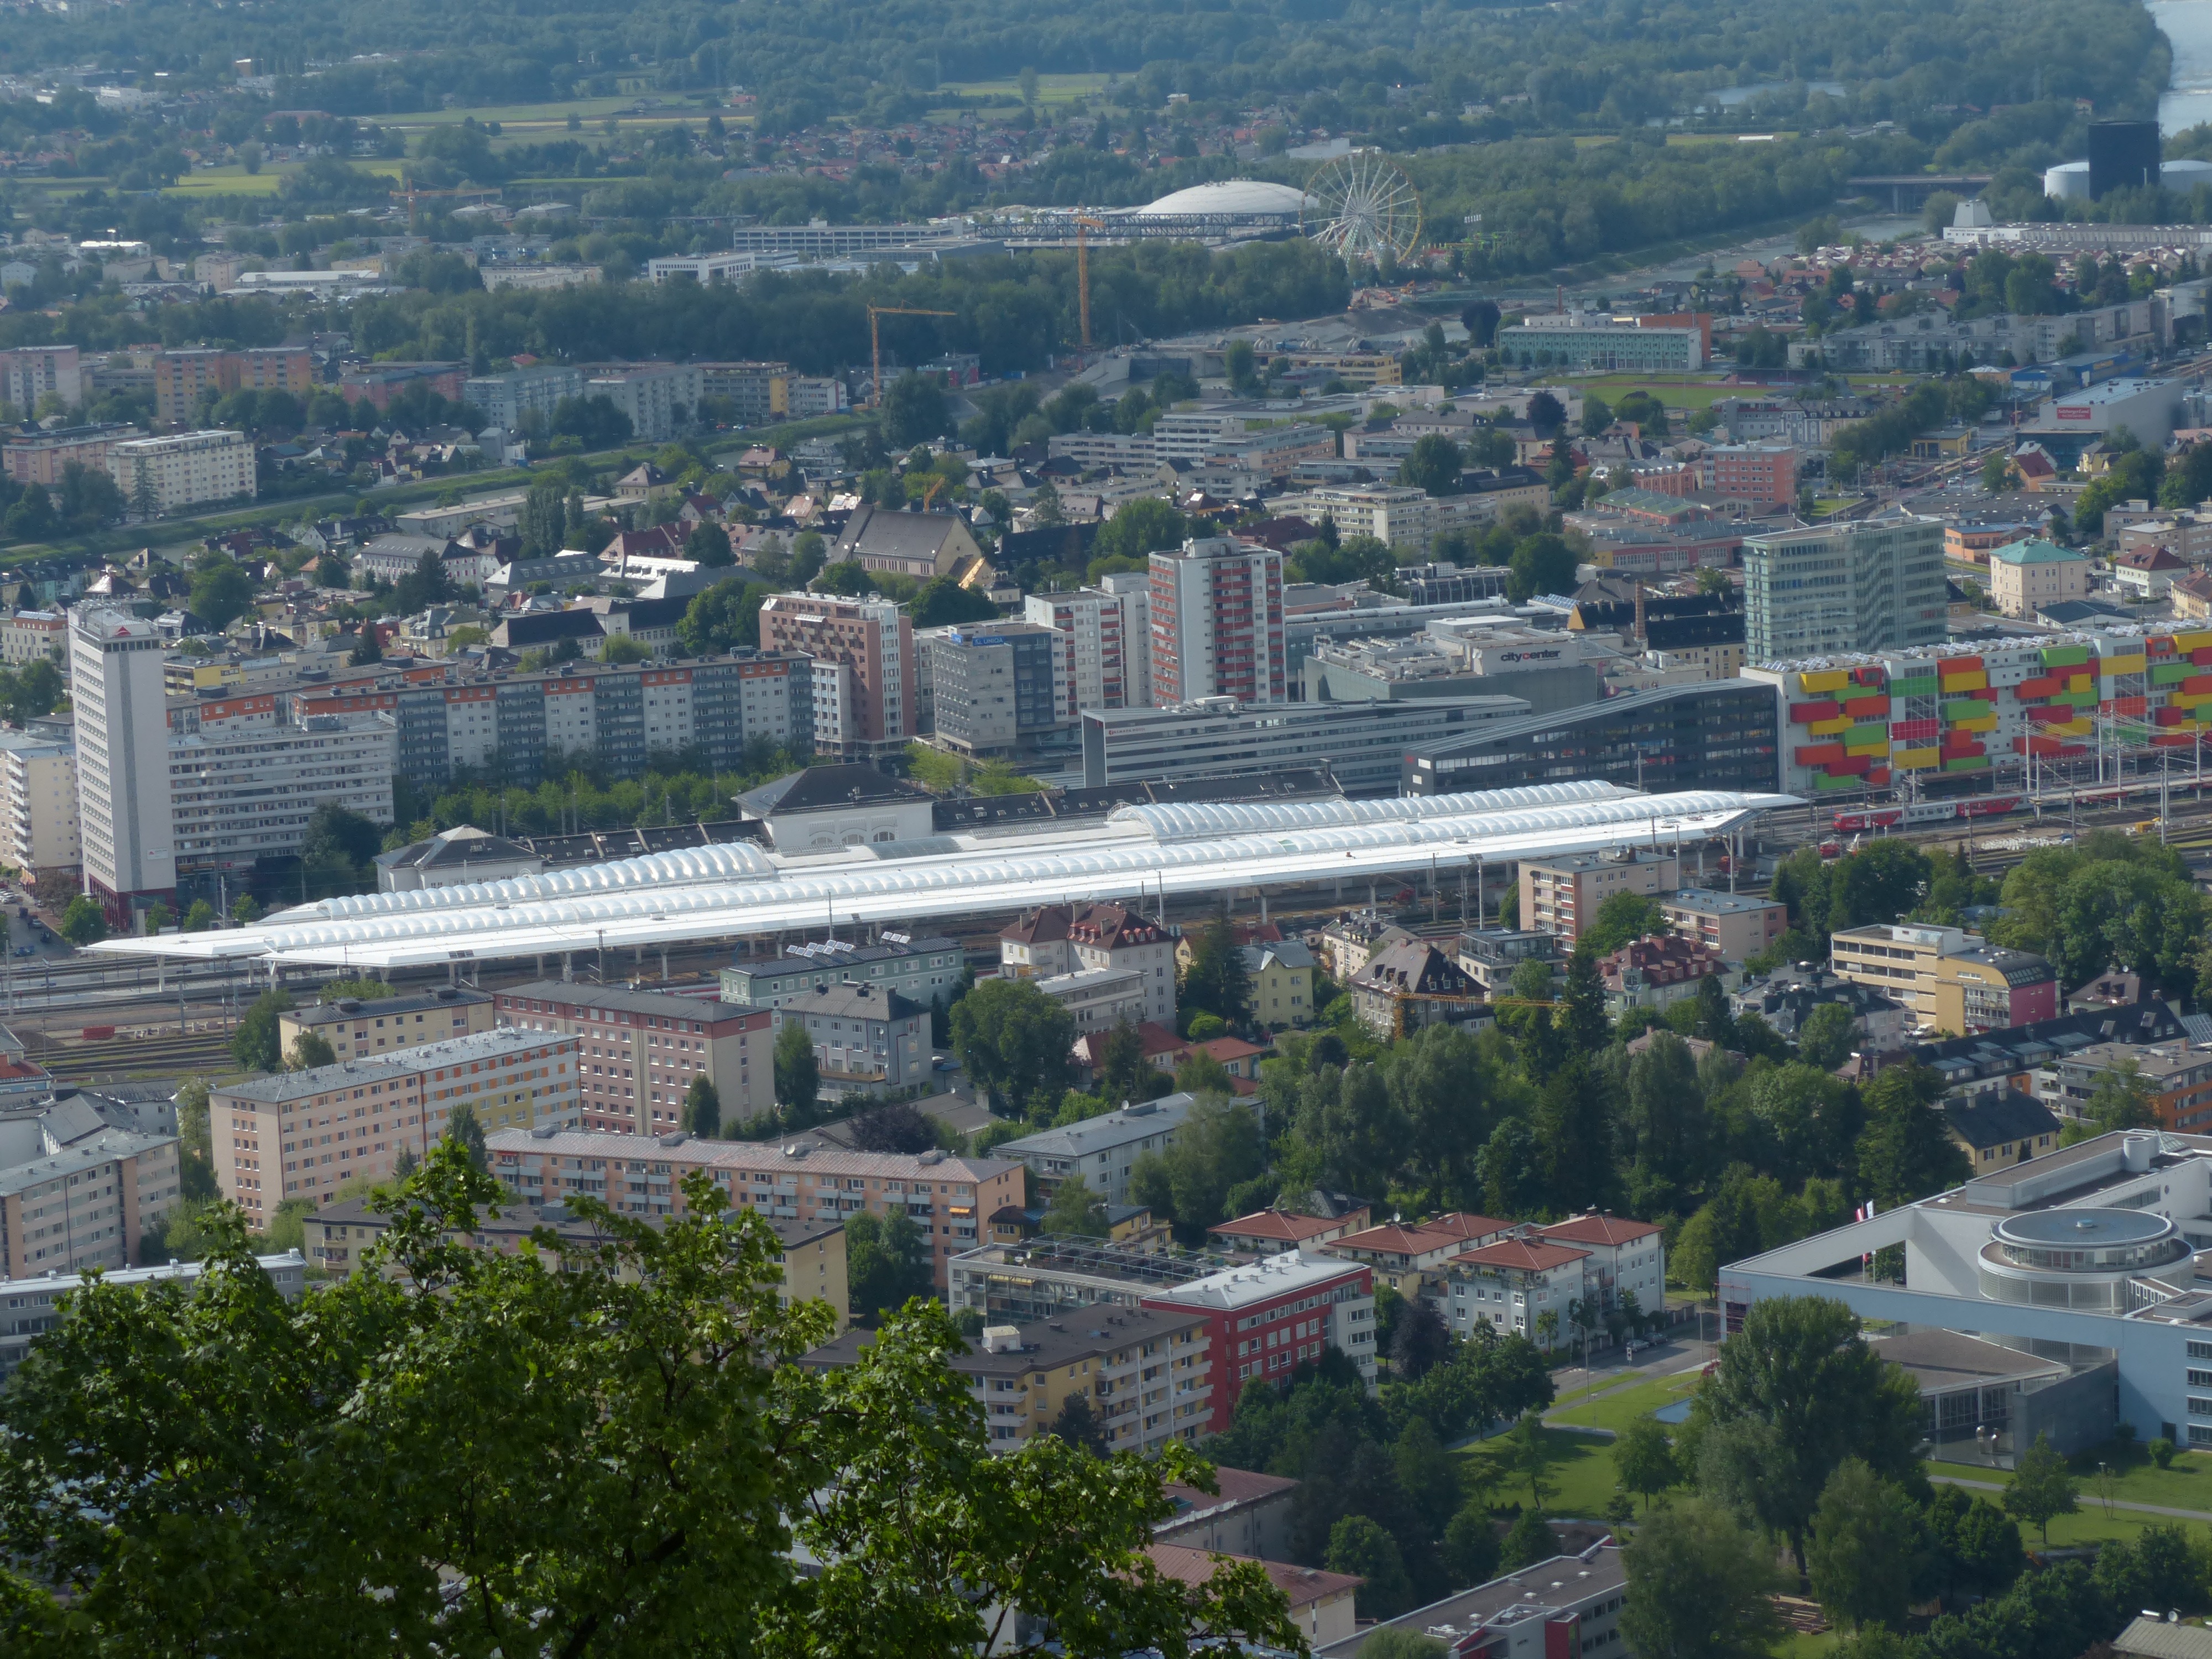
structure, skyline, photography, town, city, skyscraper, cityscape, panorama, downtown, suburb, landmark, stadium, tower block, city view, railway station, salzburg, neighbourhood, bird's eye view, aerial photography, urban area, residential area, neustadt, human settlement, metropolitan area, sport venue